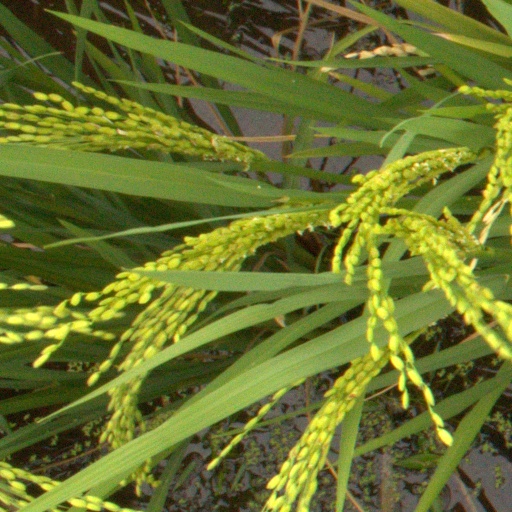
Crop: rice